Langweer

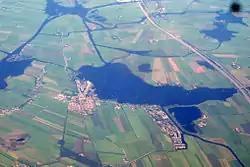

Langweer is a village in Friesland in the municipality De Fryske Marren. The town was established in 1256, and has a population of 1,105 (as of 2017).